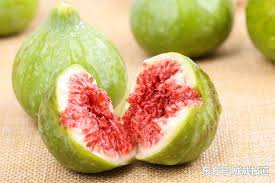
Waste category: biological